Uncomfortable (song)

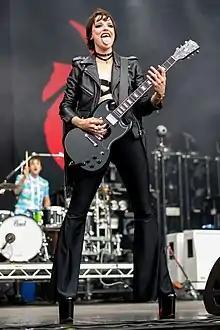
Vocalist Lzzy Hale wrote the lyrics to "Uncomfortable" after worrying that she was writing music to please other people, not for herself.

Halestorm released "Uncomfortable" as the lead single from "Vicious" on May 30, 2018, as part of the larger album announcement. Hottinger was happy with the band's choice to make "Uncomfortable" the first single, "because it's part of that whole idea of challenging things ... It's a good introduction to the record."